Ormoc

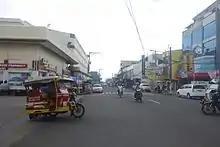
Real Street

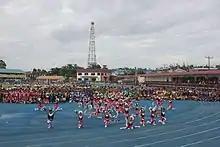
Ormoc City Sports Complex

Ormoc's economic base is a mix of agriculture, aquaculture, industry, tourism, and commercial services. Sugar cane, rice and pineapple are the major agricultural production.